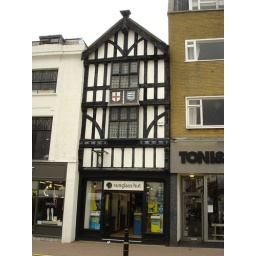
Tudor-style building in Market Place. Note the cross of St George alongside the three fishes, the coat of arms of the Royal Borough of Kingston-upon-Thames.